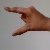
The image shows a hand gesture representing the letter 'Z' in Indian Sign Language.